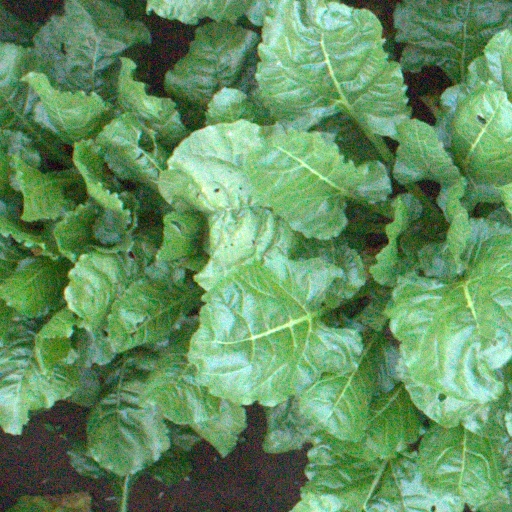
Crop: sugar beet